Just Before Dawn (1981 film)

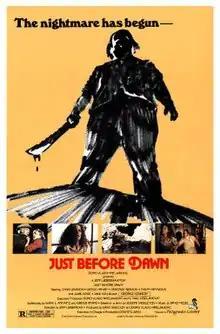
Theatrical release poster

Just Before Dawn is a 1981 American slasher film directed by Jeff Lieberman and starring Chris Lemmon, Gregg Henry, Deborah Benson, Ralph Seymour, Jamie Rose, and George Kennedy. The film follows a group of hikers who travel into a mountainous region of Oregon to visit property inherited by one of them, only to be hunted by a ruthless backwoods killer.